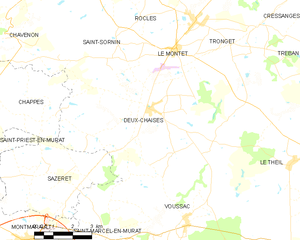
Carte des communes françaises: Deux-Chaises